Silliman University Medical School

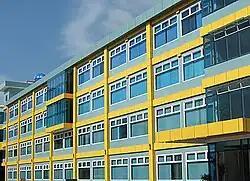
Medical Arts Building of the Silliman University Medical Center, the medical school's partner institution

The medical school confers a degree in Doctor of Medicine, with a curriculum that is based upon a combination of both the traditional and innovative strategies. The school is divided into six specialized departments: the Departments of Basic Sciences, Medicine, Pediatrics, Surgery, Obstetrics-Gynecology and the Department of Community and Family Medicine.